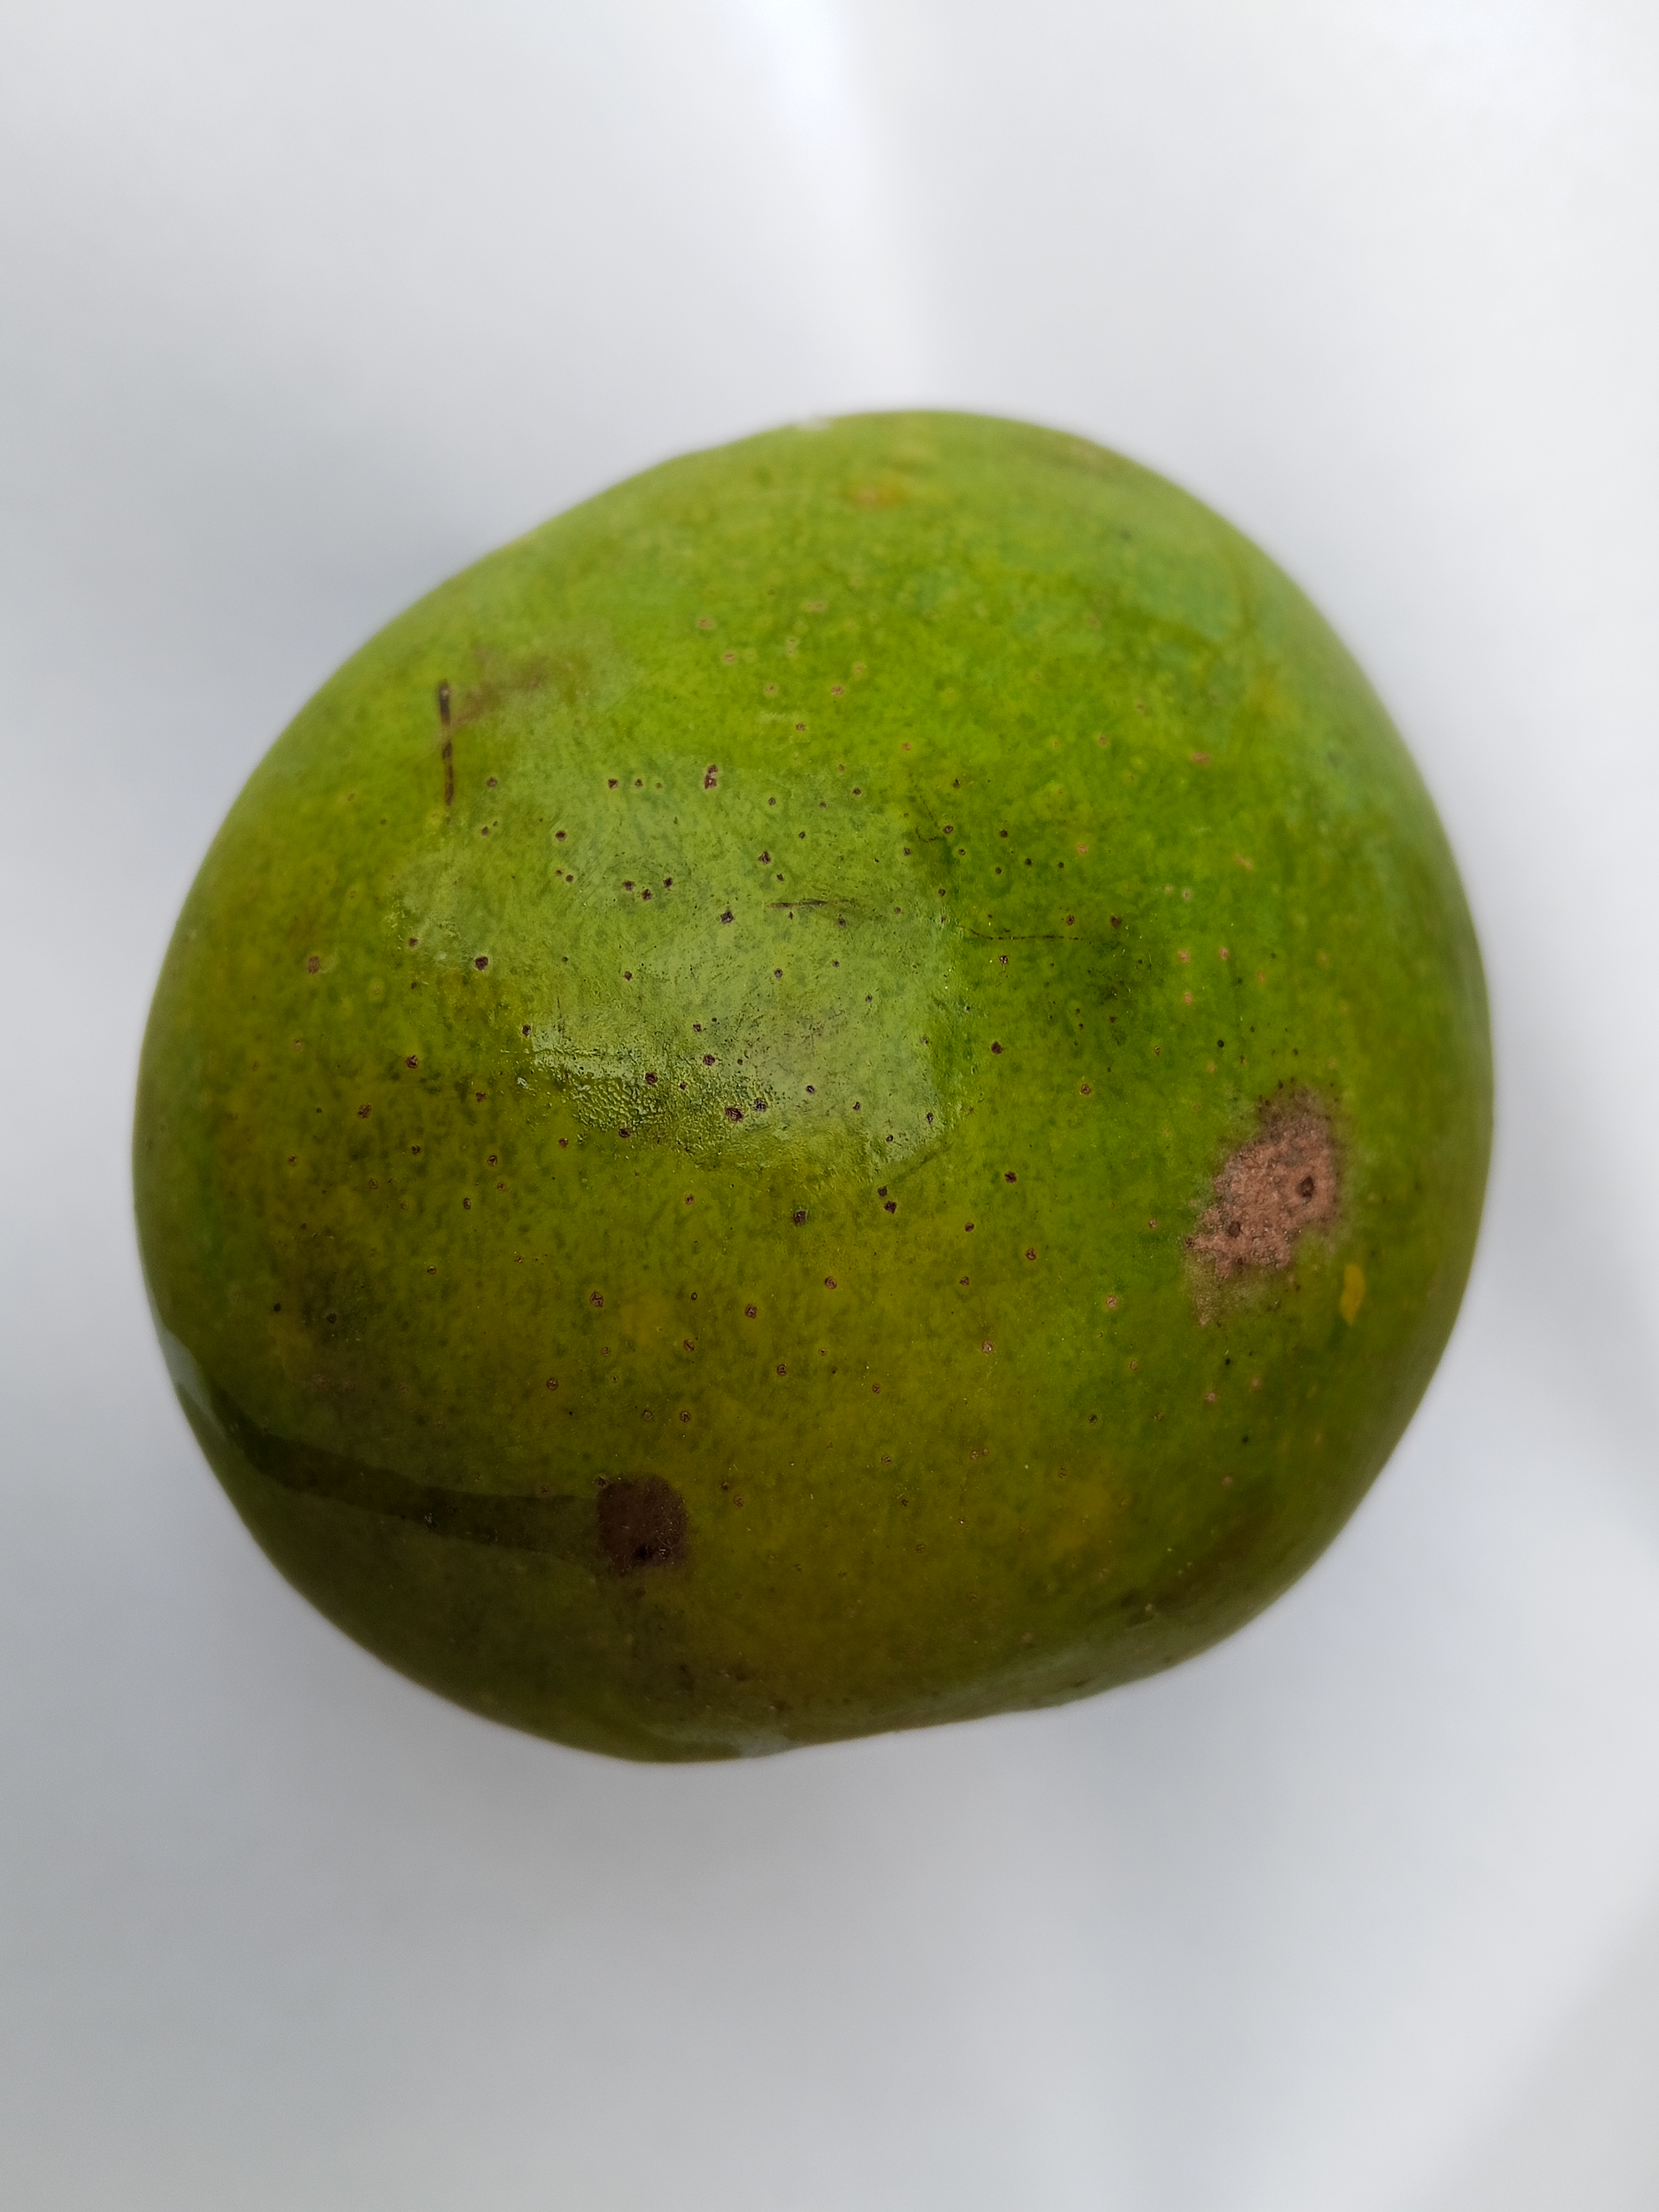
Mango variety: Himsagar